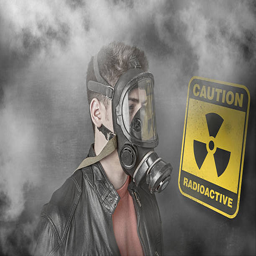
boy wearing a gas mask against nuclear warning sign